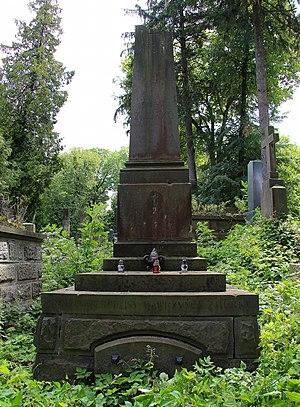
Wawrzyniec Żmurko est un mathématicien polonais, professeur à l'Université de Lviv et à École polytechnique de Lviv, docteur honoris causa de l'université de Lviv et membre de l'Académie polonaise des arts et sciences. Il a été le président de la Société Copernic des naturalistes polonais. Il est le père du peintre Franciszek Żmurko.